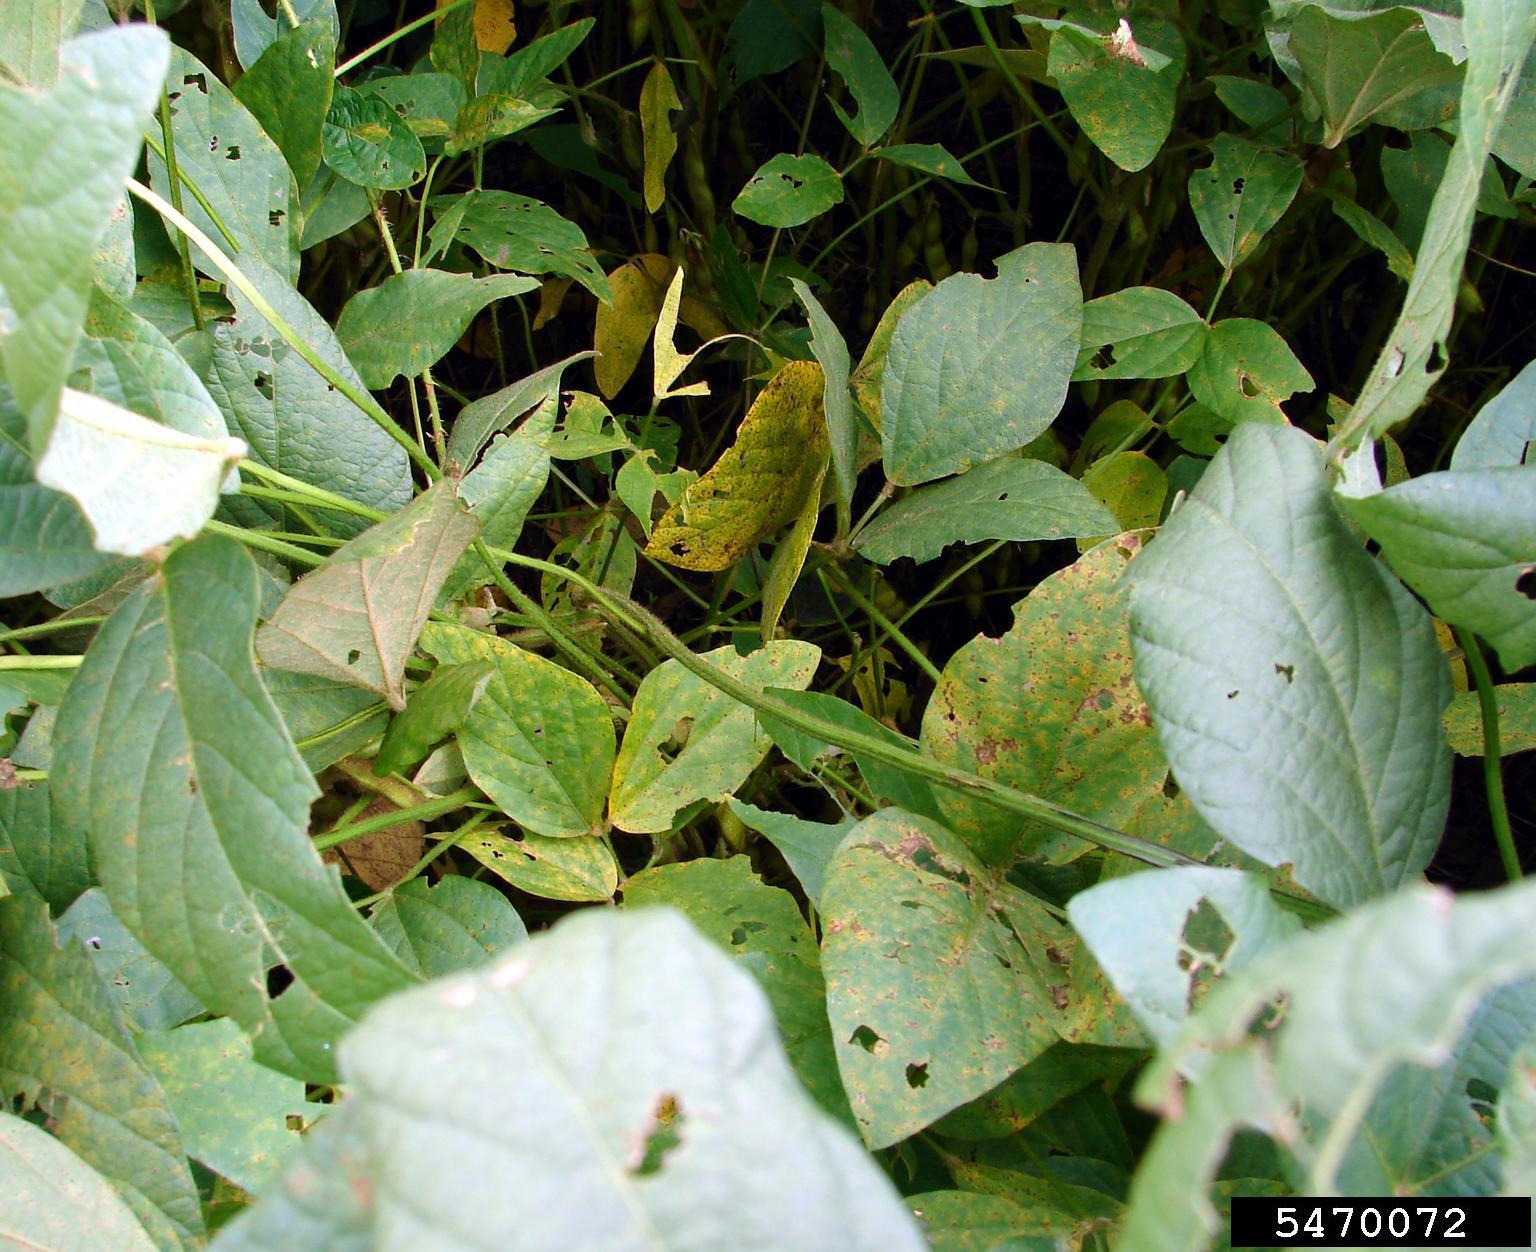
Plant: Soybean
Disease: bean rust